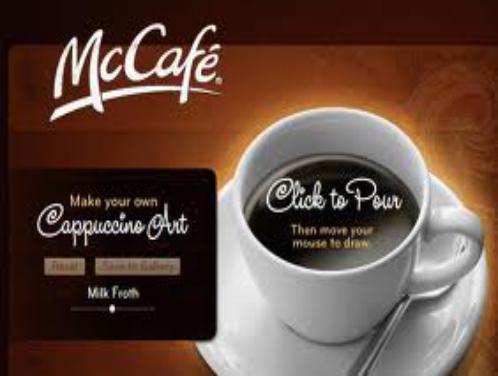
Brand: mccafe
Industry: Food